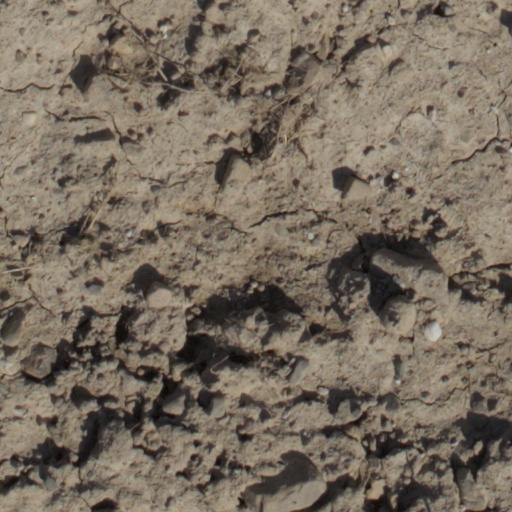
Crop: wheat